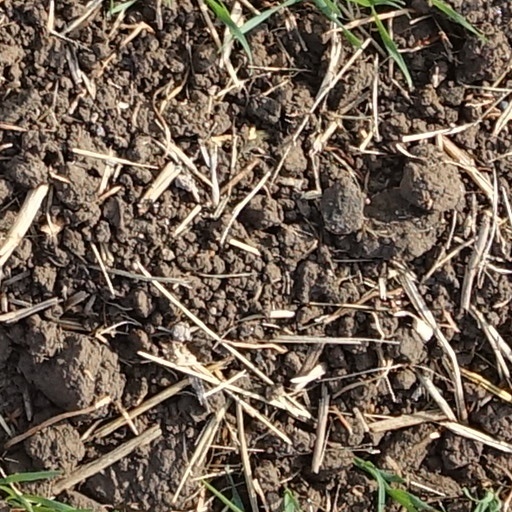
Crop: wheat